Székkutas railway station

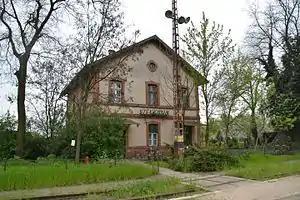

Székkutas railway station is a railway station in the village of Székkutas, Csongrád-Csanád County, Hungary. It is located on the .